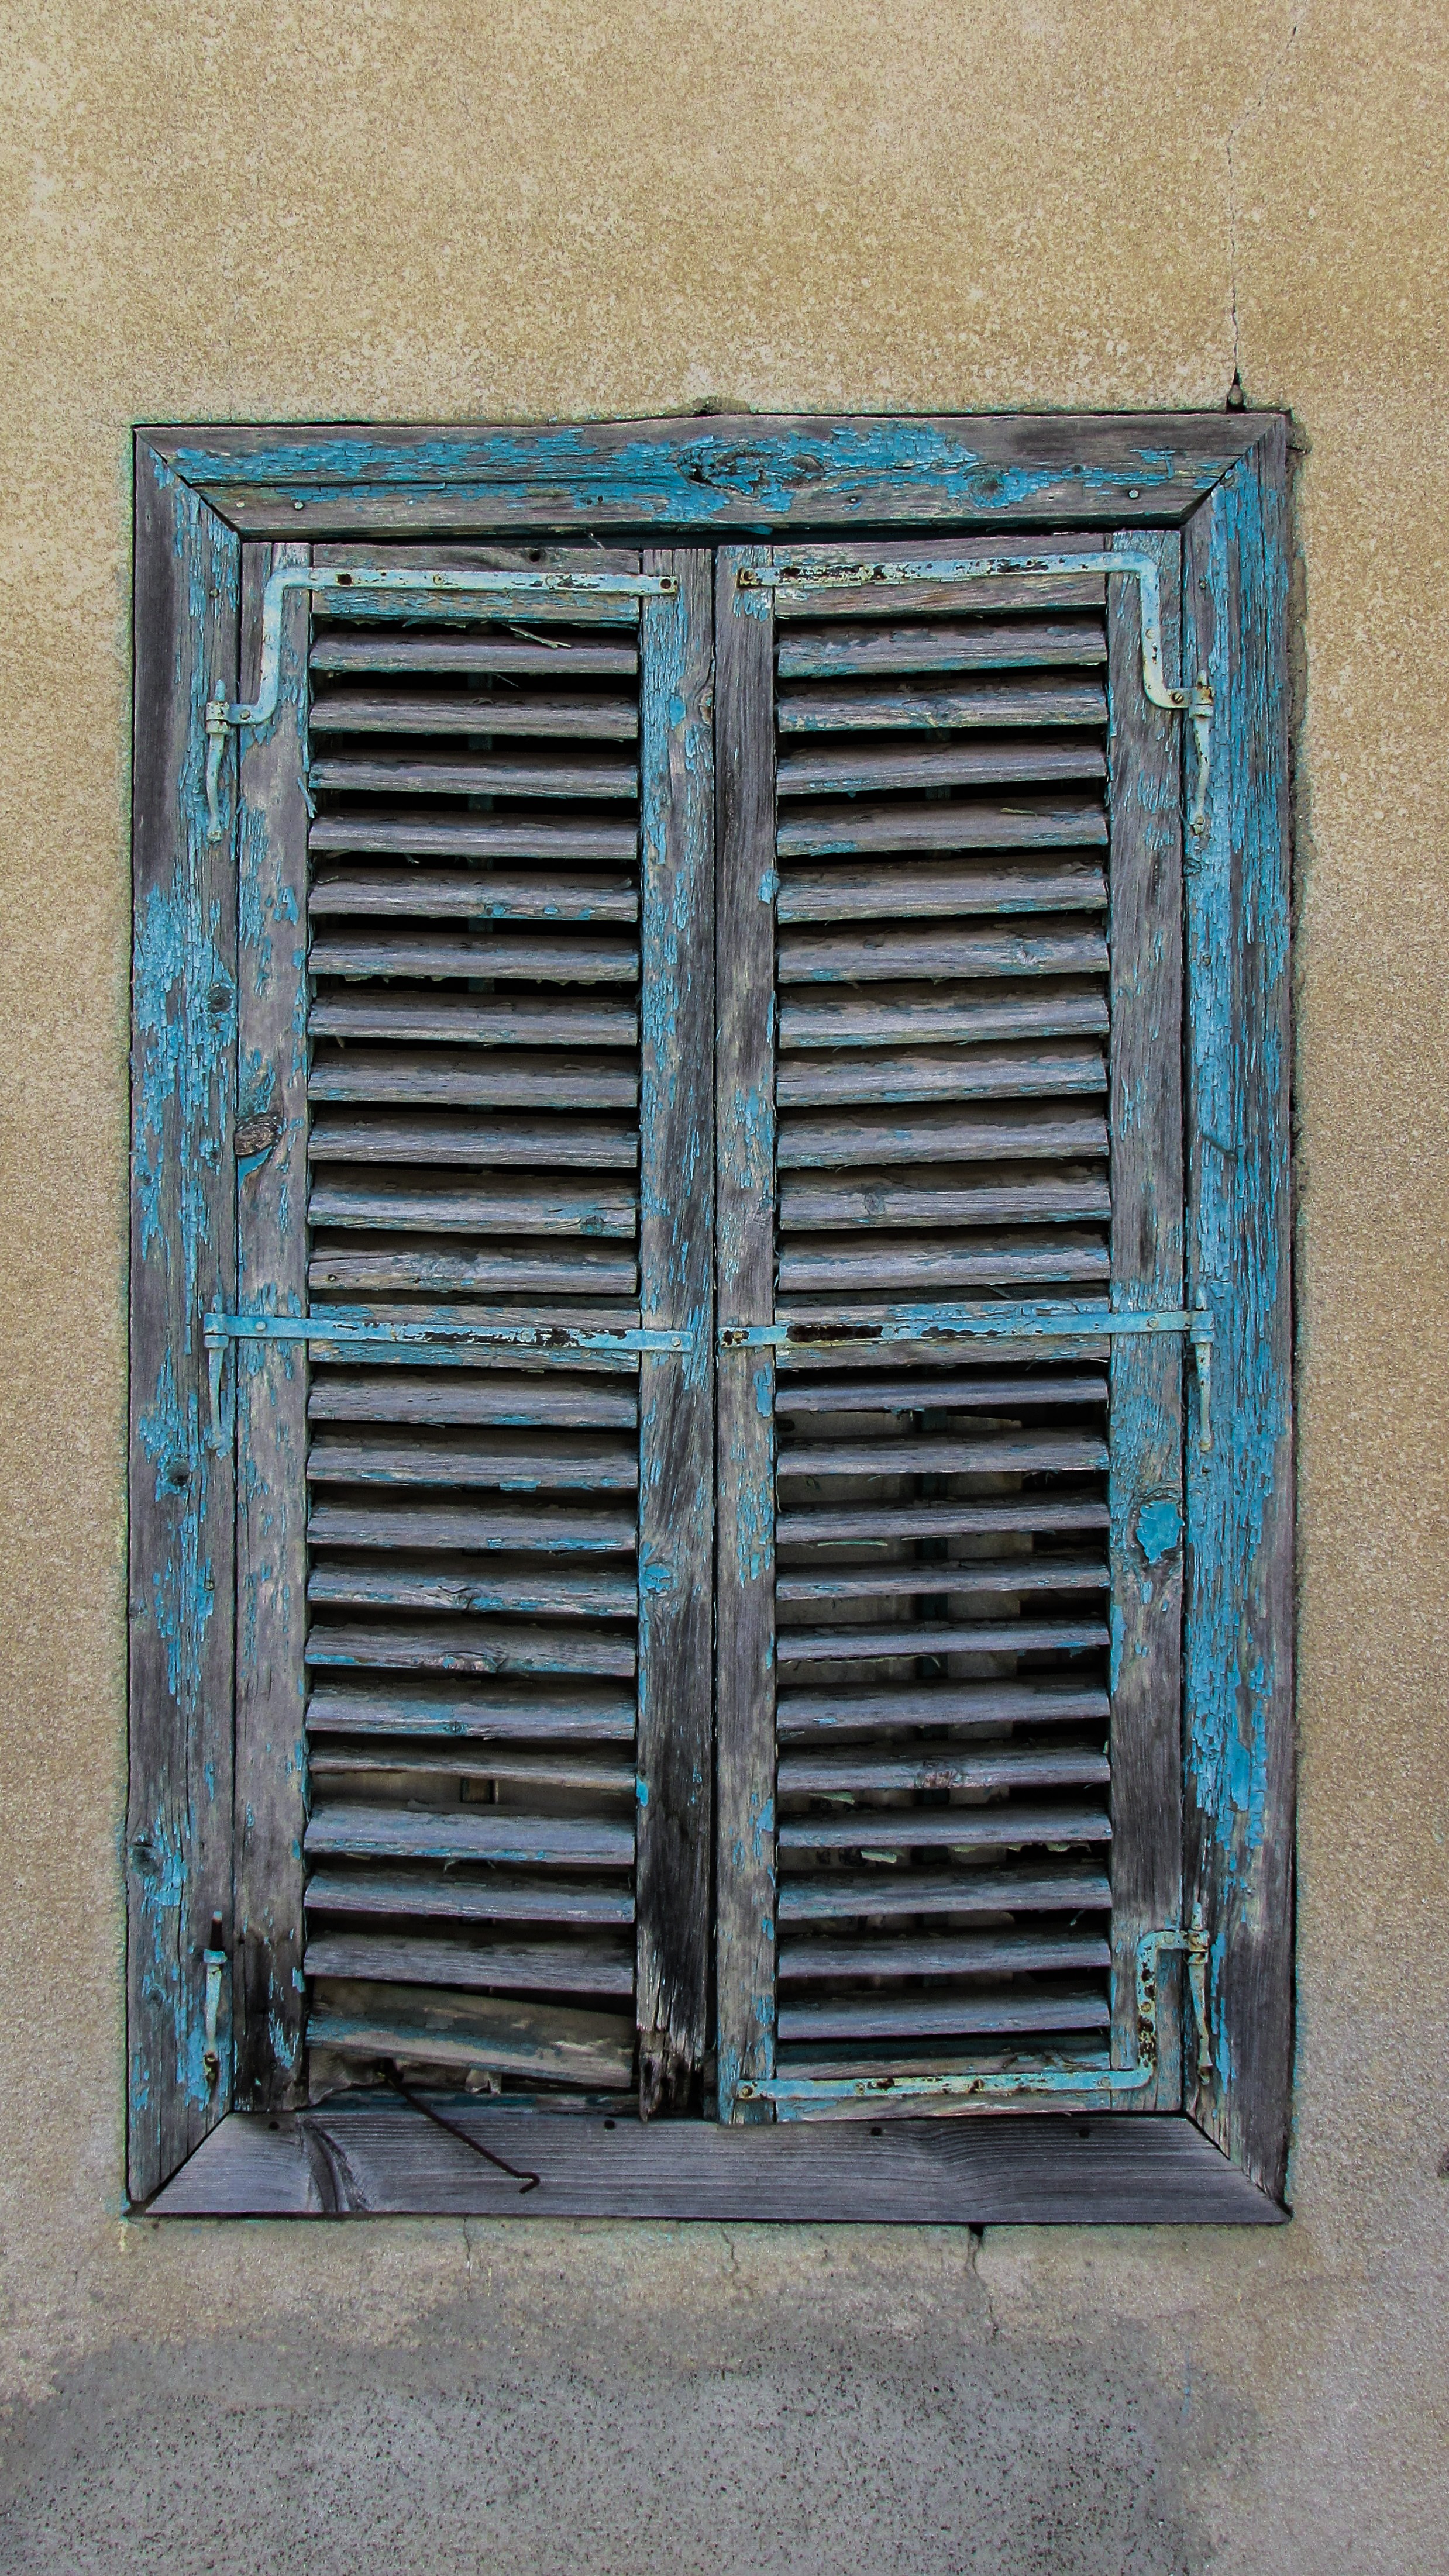
architecture, window, blue, furniture, weathered, old house, wooden, traditional, cyprus, aged, aradippou, window covering